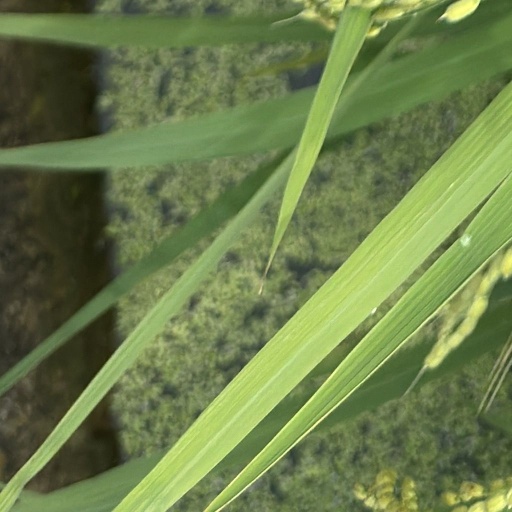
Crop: rice